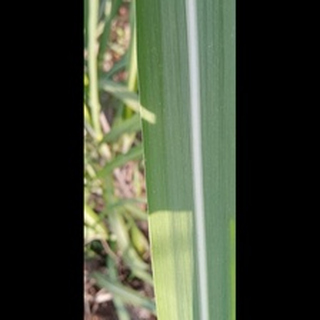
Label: healthy_sugarcane